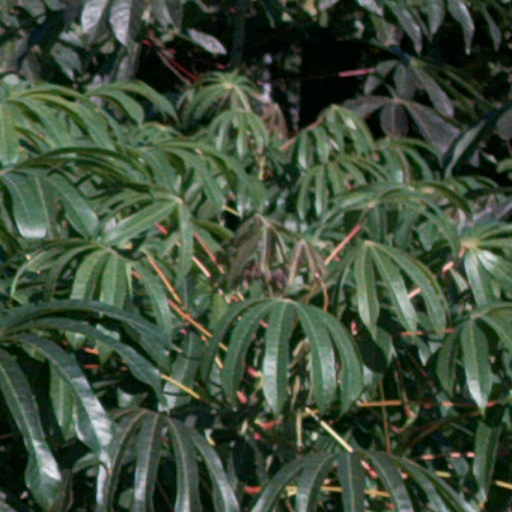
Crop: cassava